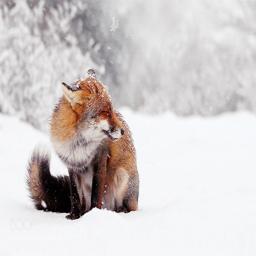
biological species in the snow